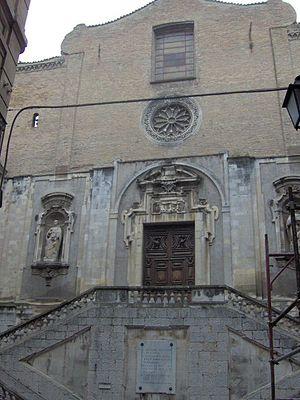
Chieti est une ville italienne d'environ 50 400 habitants, chef-lieu de la province de même nom, dans la région Abruzzes en Italie méridionale.